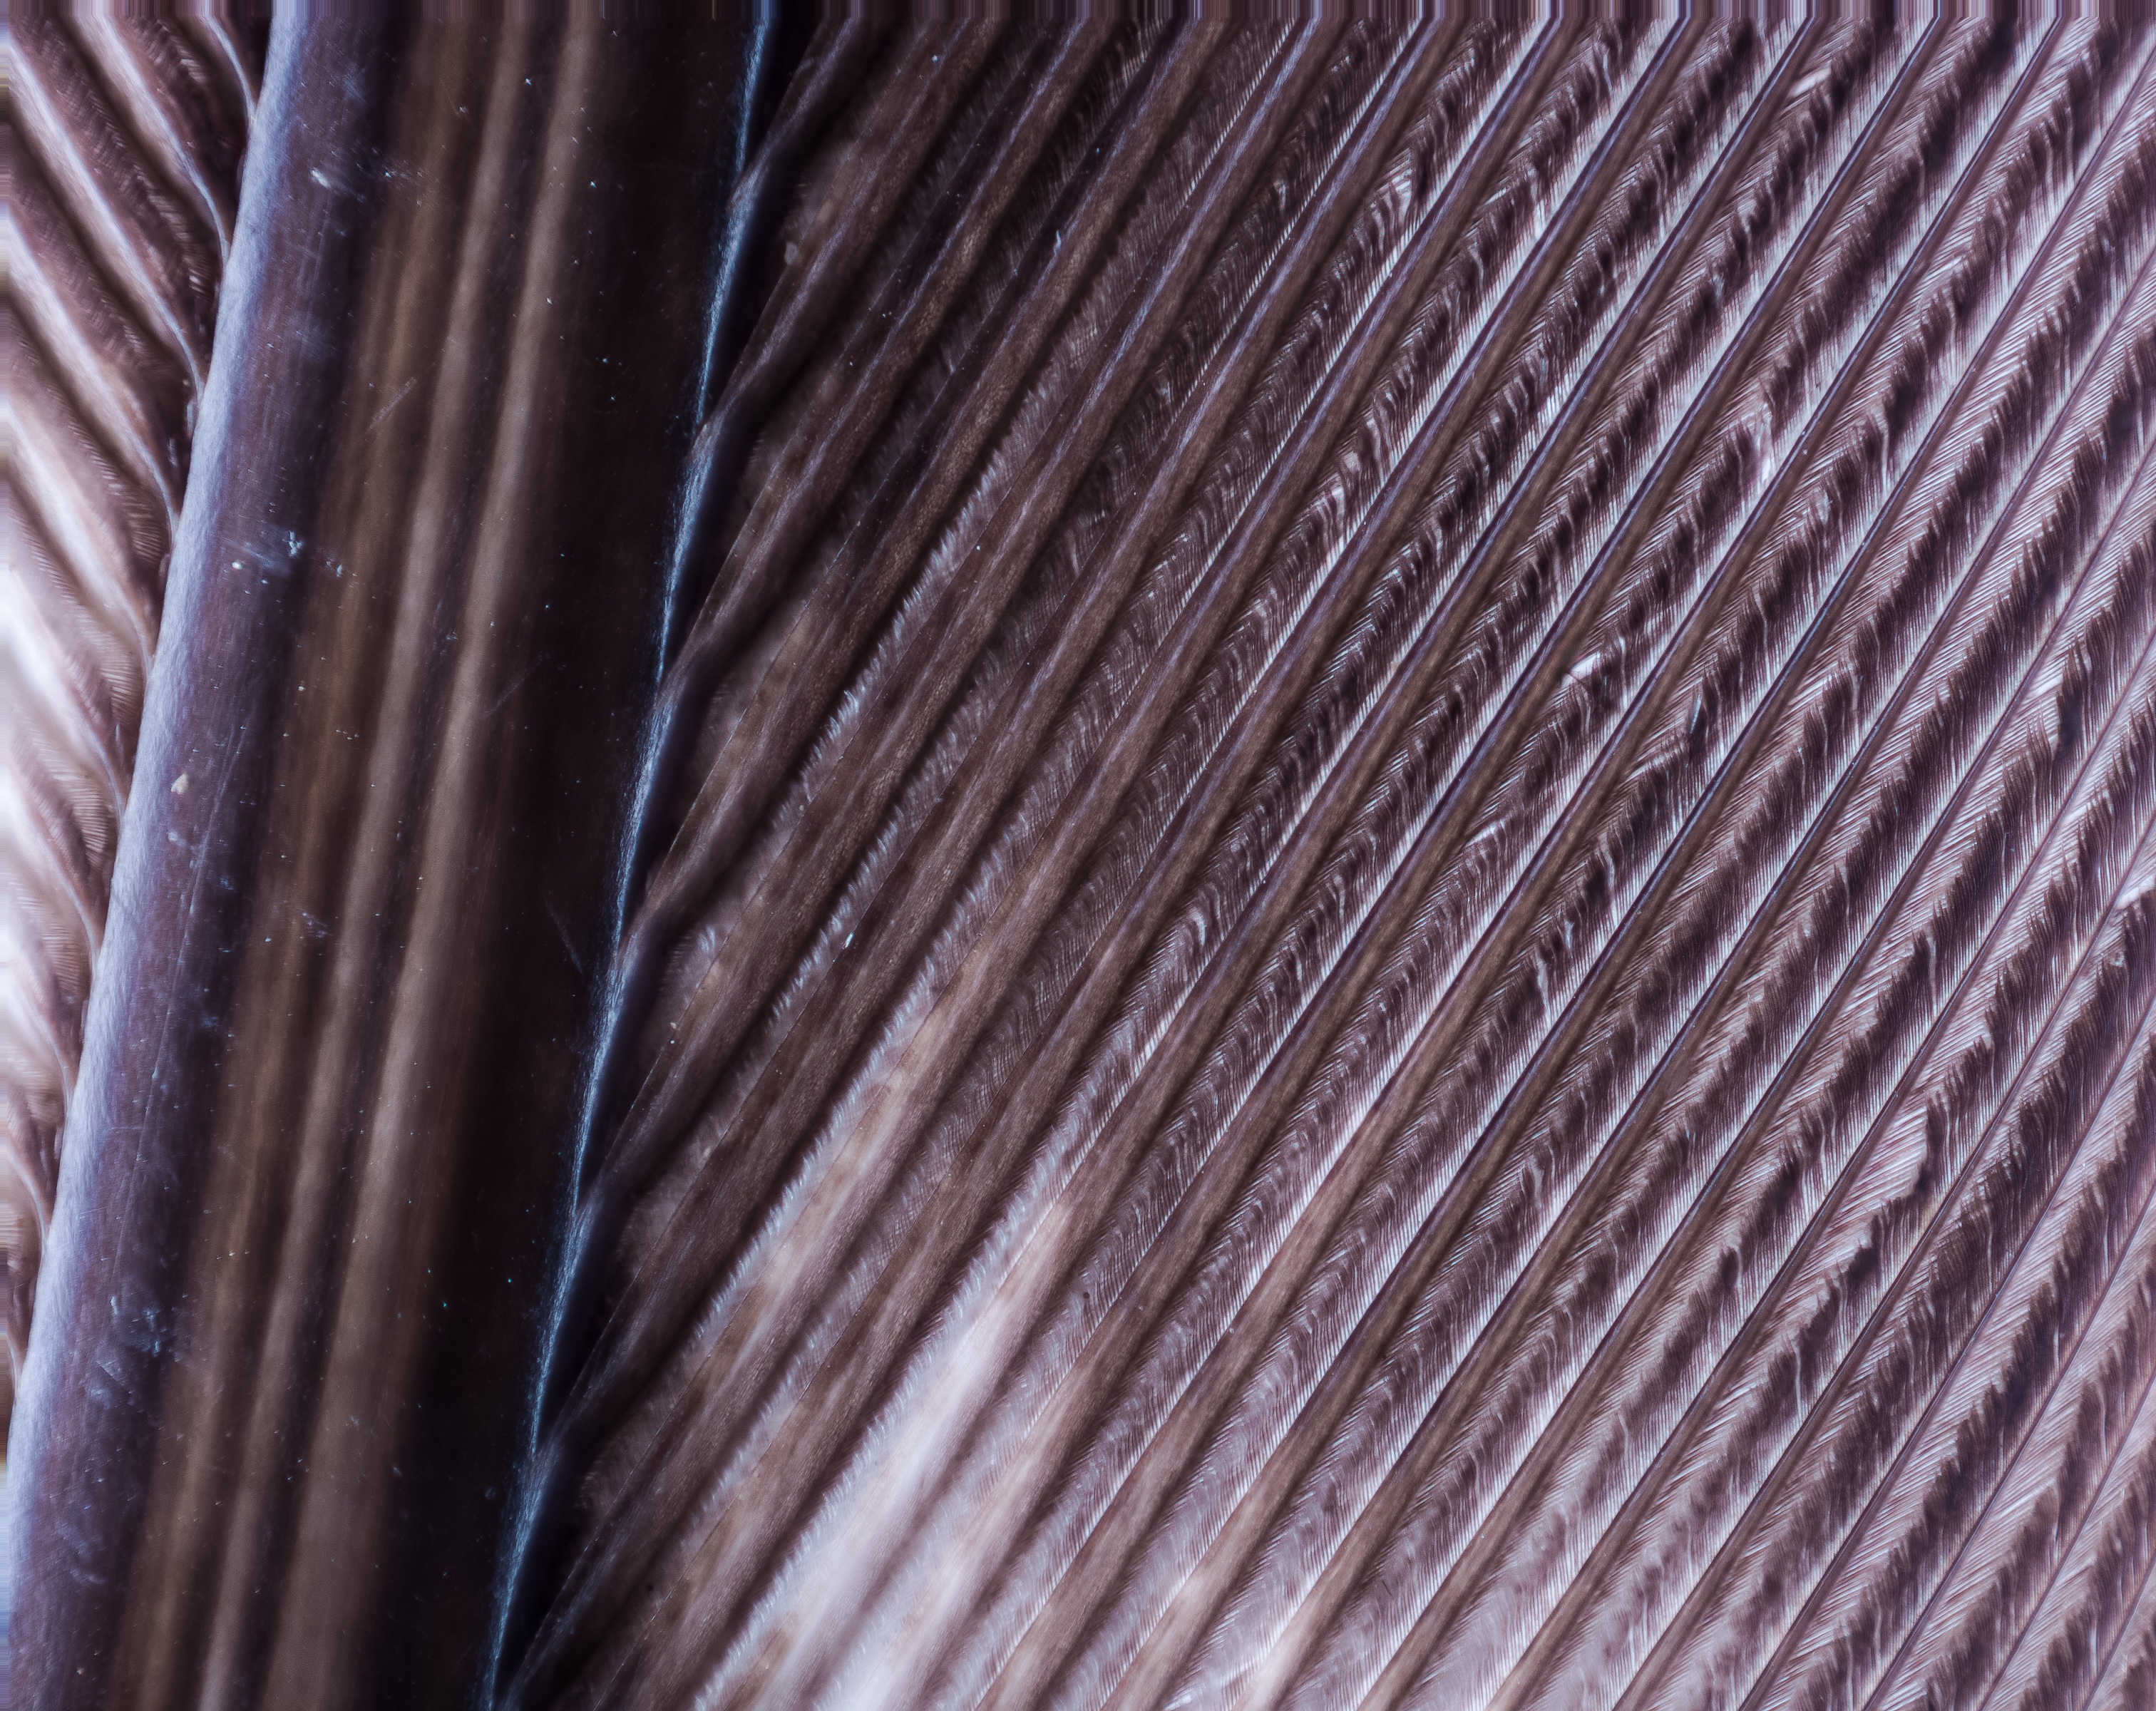
wood, leather, texture, floor, fur, spring, color, macro, brown, material, interior design, close up, textile, flooring, bird feather, turkey feather, stack photo